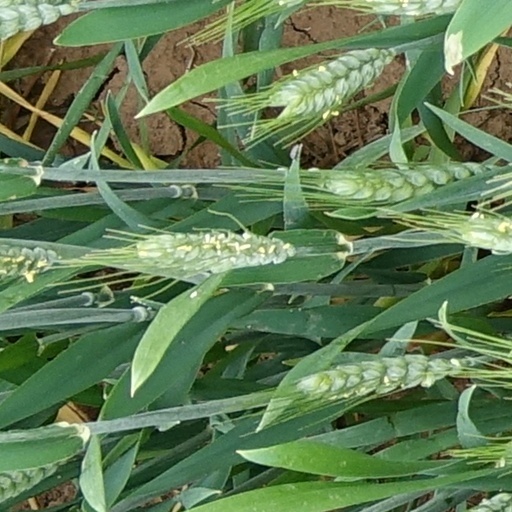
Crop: wheat